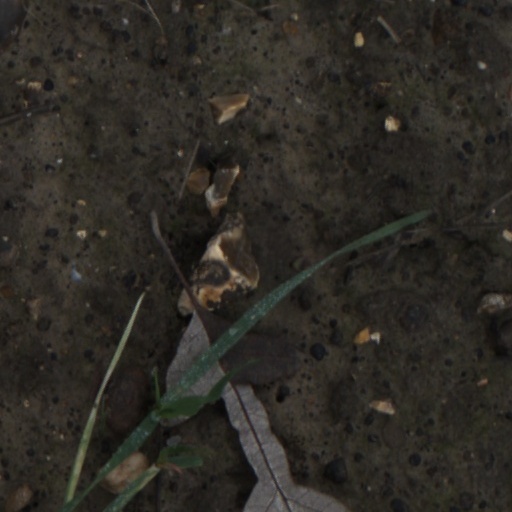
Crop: wheat